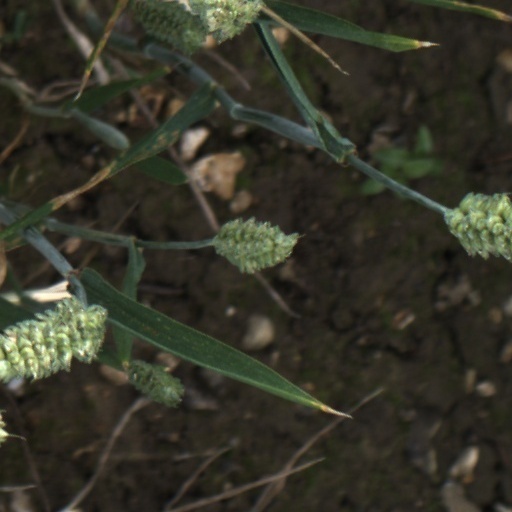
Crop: wheat